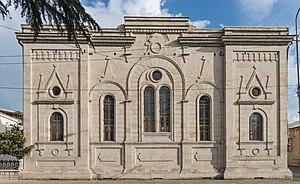
La synagogue de Koutaïssi est l'une des trois synagogues de Koutaïssi, en république de Géorgie.